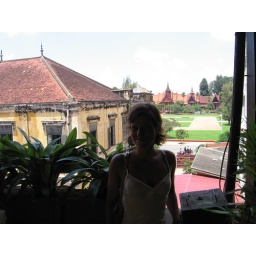
Dietlind in the FCC restaurant. The red building is the National Museum